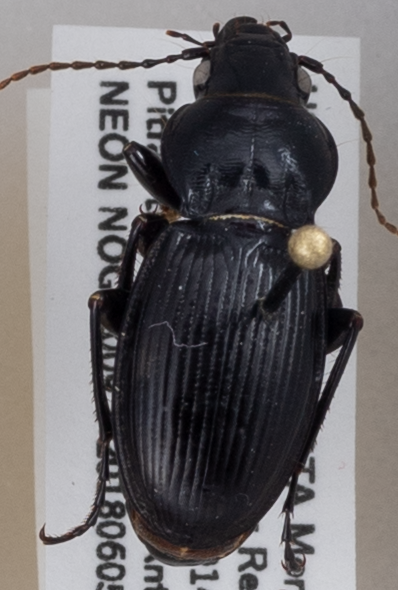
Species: Cyclotrachelus torvus
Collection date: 2018-06-05
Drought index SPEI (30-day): -0.404
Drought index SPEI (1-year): -0.17
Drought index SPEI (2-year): -0.212